Vladimir Zubov

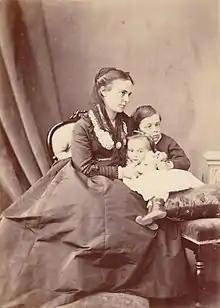
Zubov as a child with his mother Alexandra and sister Maria

After the Third Partition of the Polish–Lithuanian Commonwealth, Platon Zubov, one of the favorites of Empress Catherine the Great, was gifted former lands of the Grand Duke of Lithuania in 1795. This included (approximately of land with 18,000 residents) which was part of the lands of the Grand Duke of Lithuania. These territories were inherited by Platon's brother who moved to live in Šiauliai where his great-grandson Vladimir Zubov was born on 13 February 1862 to the family of and (daughter of ).